Jakup Krasniqi

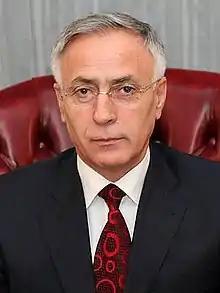
Krasniqi in 2010

Jakup Krasniqi (born 1 January 1951) is a Kosovan politician who served as the acting President of Kosovo from 2010 to 2011, and as Speaker of the Assembly of the Republic of Kosovo from 2007 to 2014.